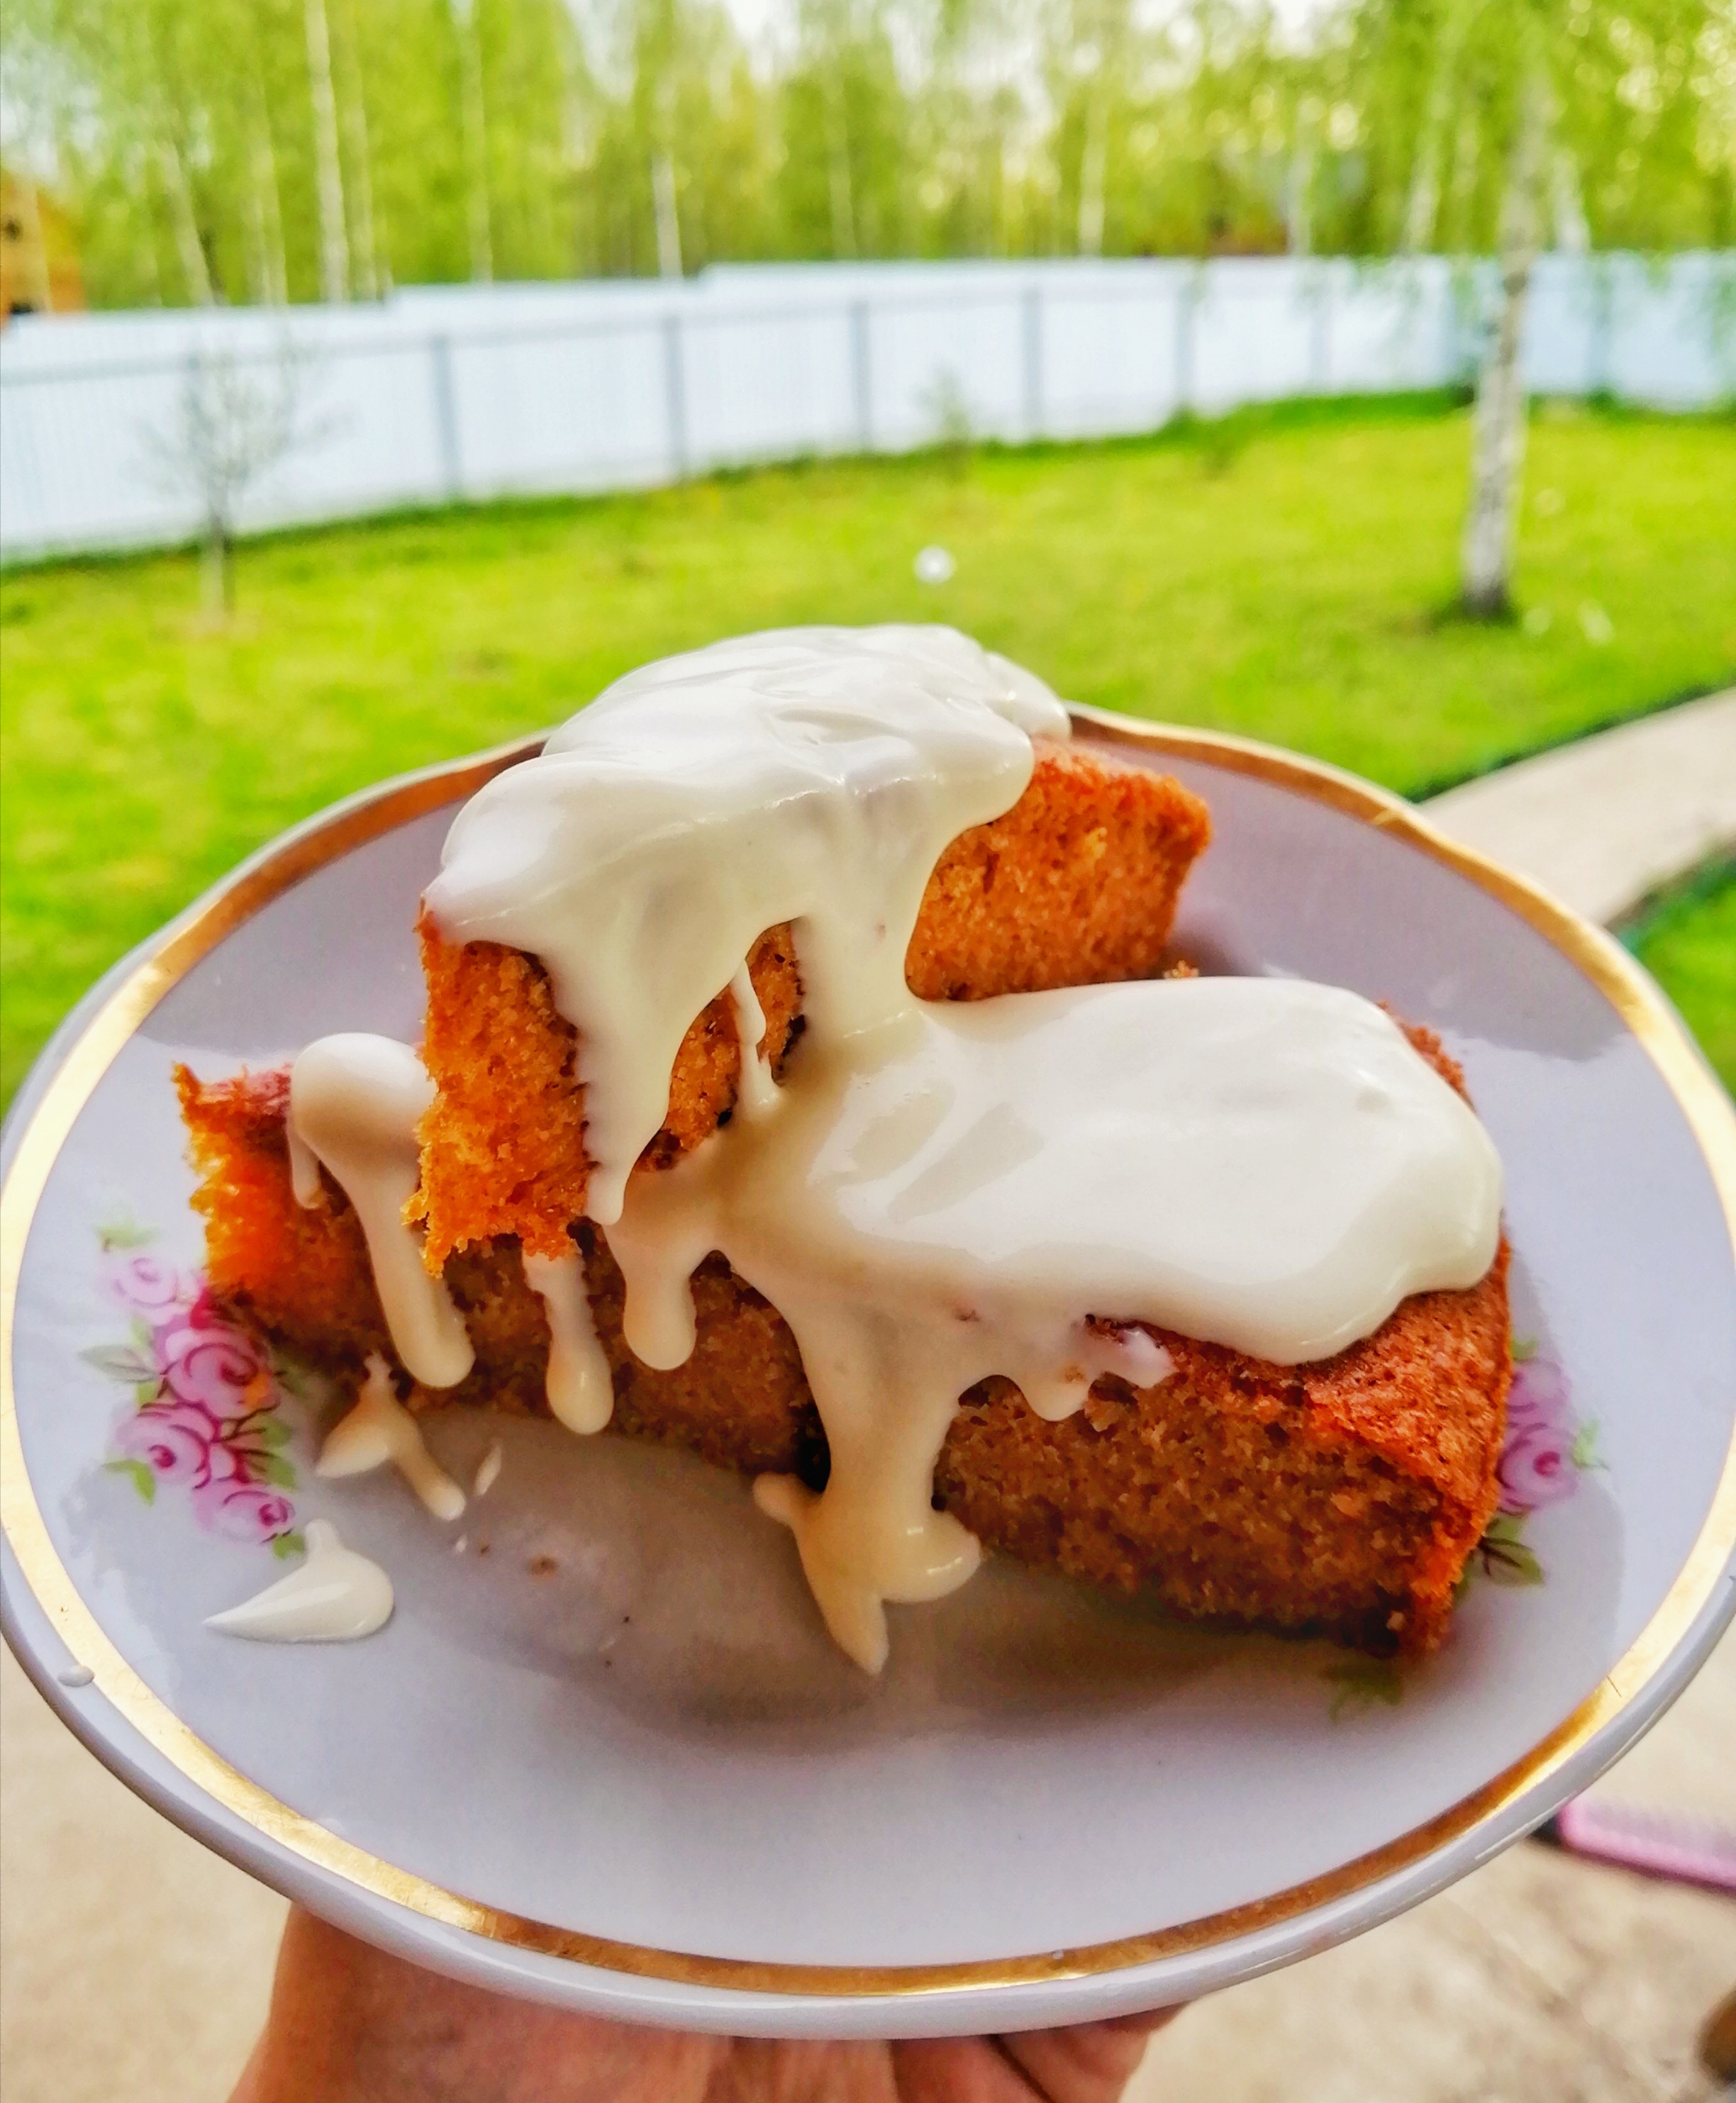
cake, pie, carrot pie, food, nutrition, delicious, dish, holiday table, cooking, free photos, cuisine, ingredient, dessert, sour cream, snack cake, carrot cake, cream cheese, baked goods, produce, cream, american food, glaze, recipe, whipped cream, scone, coconut cream